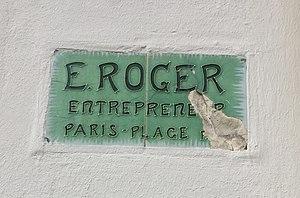
plaque apposée sur le bâtiment nouvellement construit.
Principaux entrepreneurs de Paris-Plage et du Touquet-Paris-Plage reprend les entrepreneurs locaux qui se sont distingués aux côtés des architectes qui créaient l’habitat du premier lotissement du géomètre Raymond Lens, puis du second, l'ingénieur et géomètre Joseph-Louis Sanguet, au moment de l'essor, à la fin du XIXᵉ siècle et au début du XXᵉ siècle, de Paris-Plage devenu le Touquet-Paris-Plage.